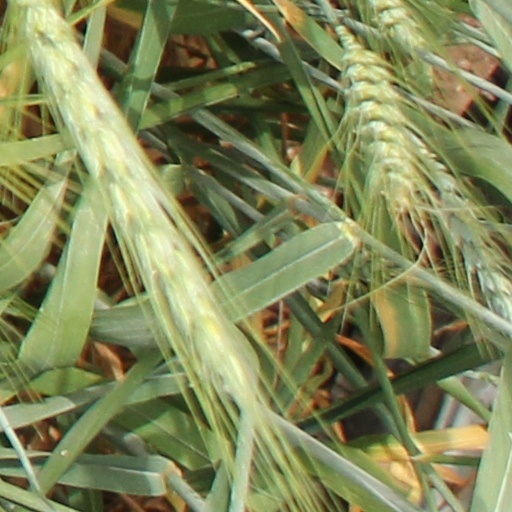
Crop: wheat